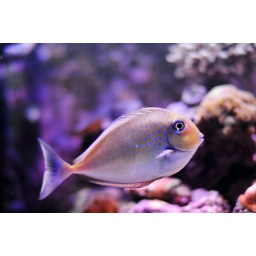
fish with blue dots in salt water tank